The Secret of Pirates' Hill

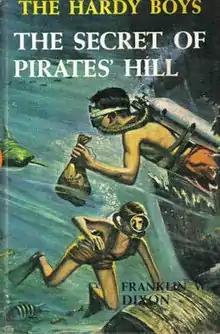
Original edition

The Secret of Pirates' Hill is Volume 36 in the original The Hardy Boys Mystery Stories published by Grosset & Dunlap.